Question: What color is the Frisbee?
Tambaya: Menene launin frisbee ɗin?
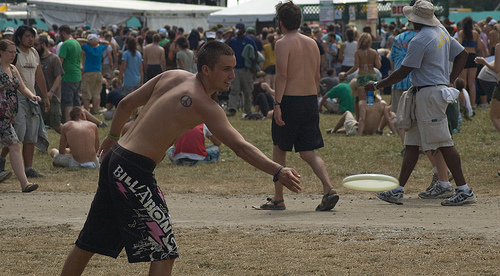
Answer: White.
Amsa: Fari.